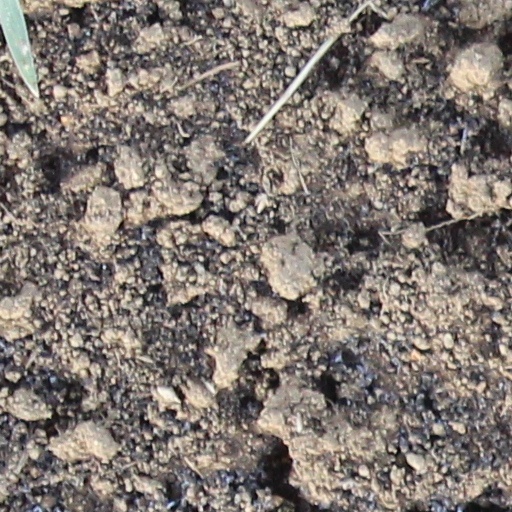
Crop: wheat